Siege of Izmail

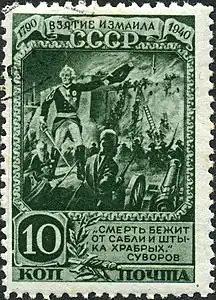
"Capture of Izmail". USSR stamp. 10 kopecks. "Death flees the saber and bayonet of the brave." (Alexander Suvorov).

Suvorov's troops consisted of: the right wing, commanded by Pavel Potyomkin, formed out of the columns of Lvov, Lacy, and Meknob; the left wing, commanded by Alexander Samoylov, formed out of the columns of Orlov, Platov, and Golenishchev-Kutuzov (Kutuzov); the fleet — Iosif Deribas — his landing columns under the command of Arsenyev, Chepiha, and Markov. The detachment of Deribas (9,000) was to attack from the river side, with the right column of Major General Arsenyev (3 battalions and 2,000 Cossacks) was given the task to attack the New Fortress, the middle column of Brigadier Chepiha (3 battalions and 1,000 Cossacks) — the center of the coastal front, the left column of Major General Markov (5 battalions and 1,000 Cossacks) — the Old Fortress. The flotilla was ordered to approach Izmail, being built in two lines: the 1st — 145 light ships and Cossack boats with landing troops, the 2nd — 58 large ships, which by fire of heavy guns were to cover the landing. The detachment of Lieutenant General Potyomkin (7,500) was to lead the assault against the fortress' western side with the right column of Major General Lvov to seize the redoubt of Tabia and then spread to the left; the middle column of Major General Lacy to seize the curtain wall at the Bros gate and spread to the left all the way to the Khota gate; the left column of Major General Meknob was to seize the curtain wall at the Khota gate and spread to the left. Each column consisted of 5 battalions; 150 jaegers were to go at the head, followed by 50 workers with tools, then 3 battalions with fascines and ladders, and a reserve of 2 battalions at the tail. The detachment of Lieutenant General Samoylov (12,000) was to go against the eastern front, with the leading column of Brigadier Orlov (2,000 Cossacks) was to seize the rampart east of the Bender gate and spread to the left to support the middle column of Brigadier Platov (5,000 Cossacks), which was to climb the rampart through the valley that divided the Old and New Fortress, and then contribute to the Deribas troops; 150 selected Cossacks with rifles were to march in front of each column, followed by 50 workers, and then the remaining Cossacks on foot; two battalions of infantry were to serve as a reserve for both columns, given under the command of Major General Bezborodko; left column of Major General Golenishchev-Kutuzov (5 battalions and 1,000 Cossacks) was to seize the rampart at Cilic gate, then spread to the right and left. Westphalen's cavalry (2,500) was assigned to the reserve; 10 squadrons were divided into 3 detachments, which stood against the Bros, Khota and Bender gates; 4 Cossack regiments were positioned further to the east and 1 squadron was left at wagon fort.